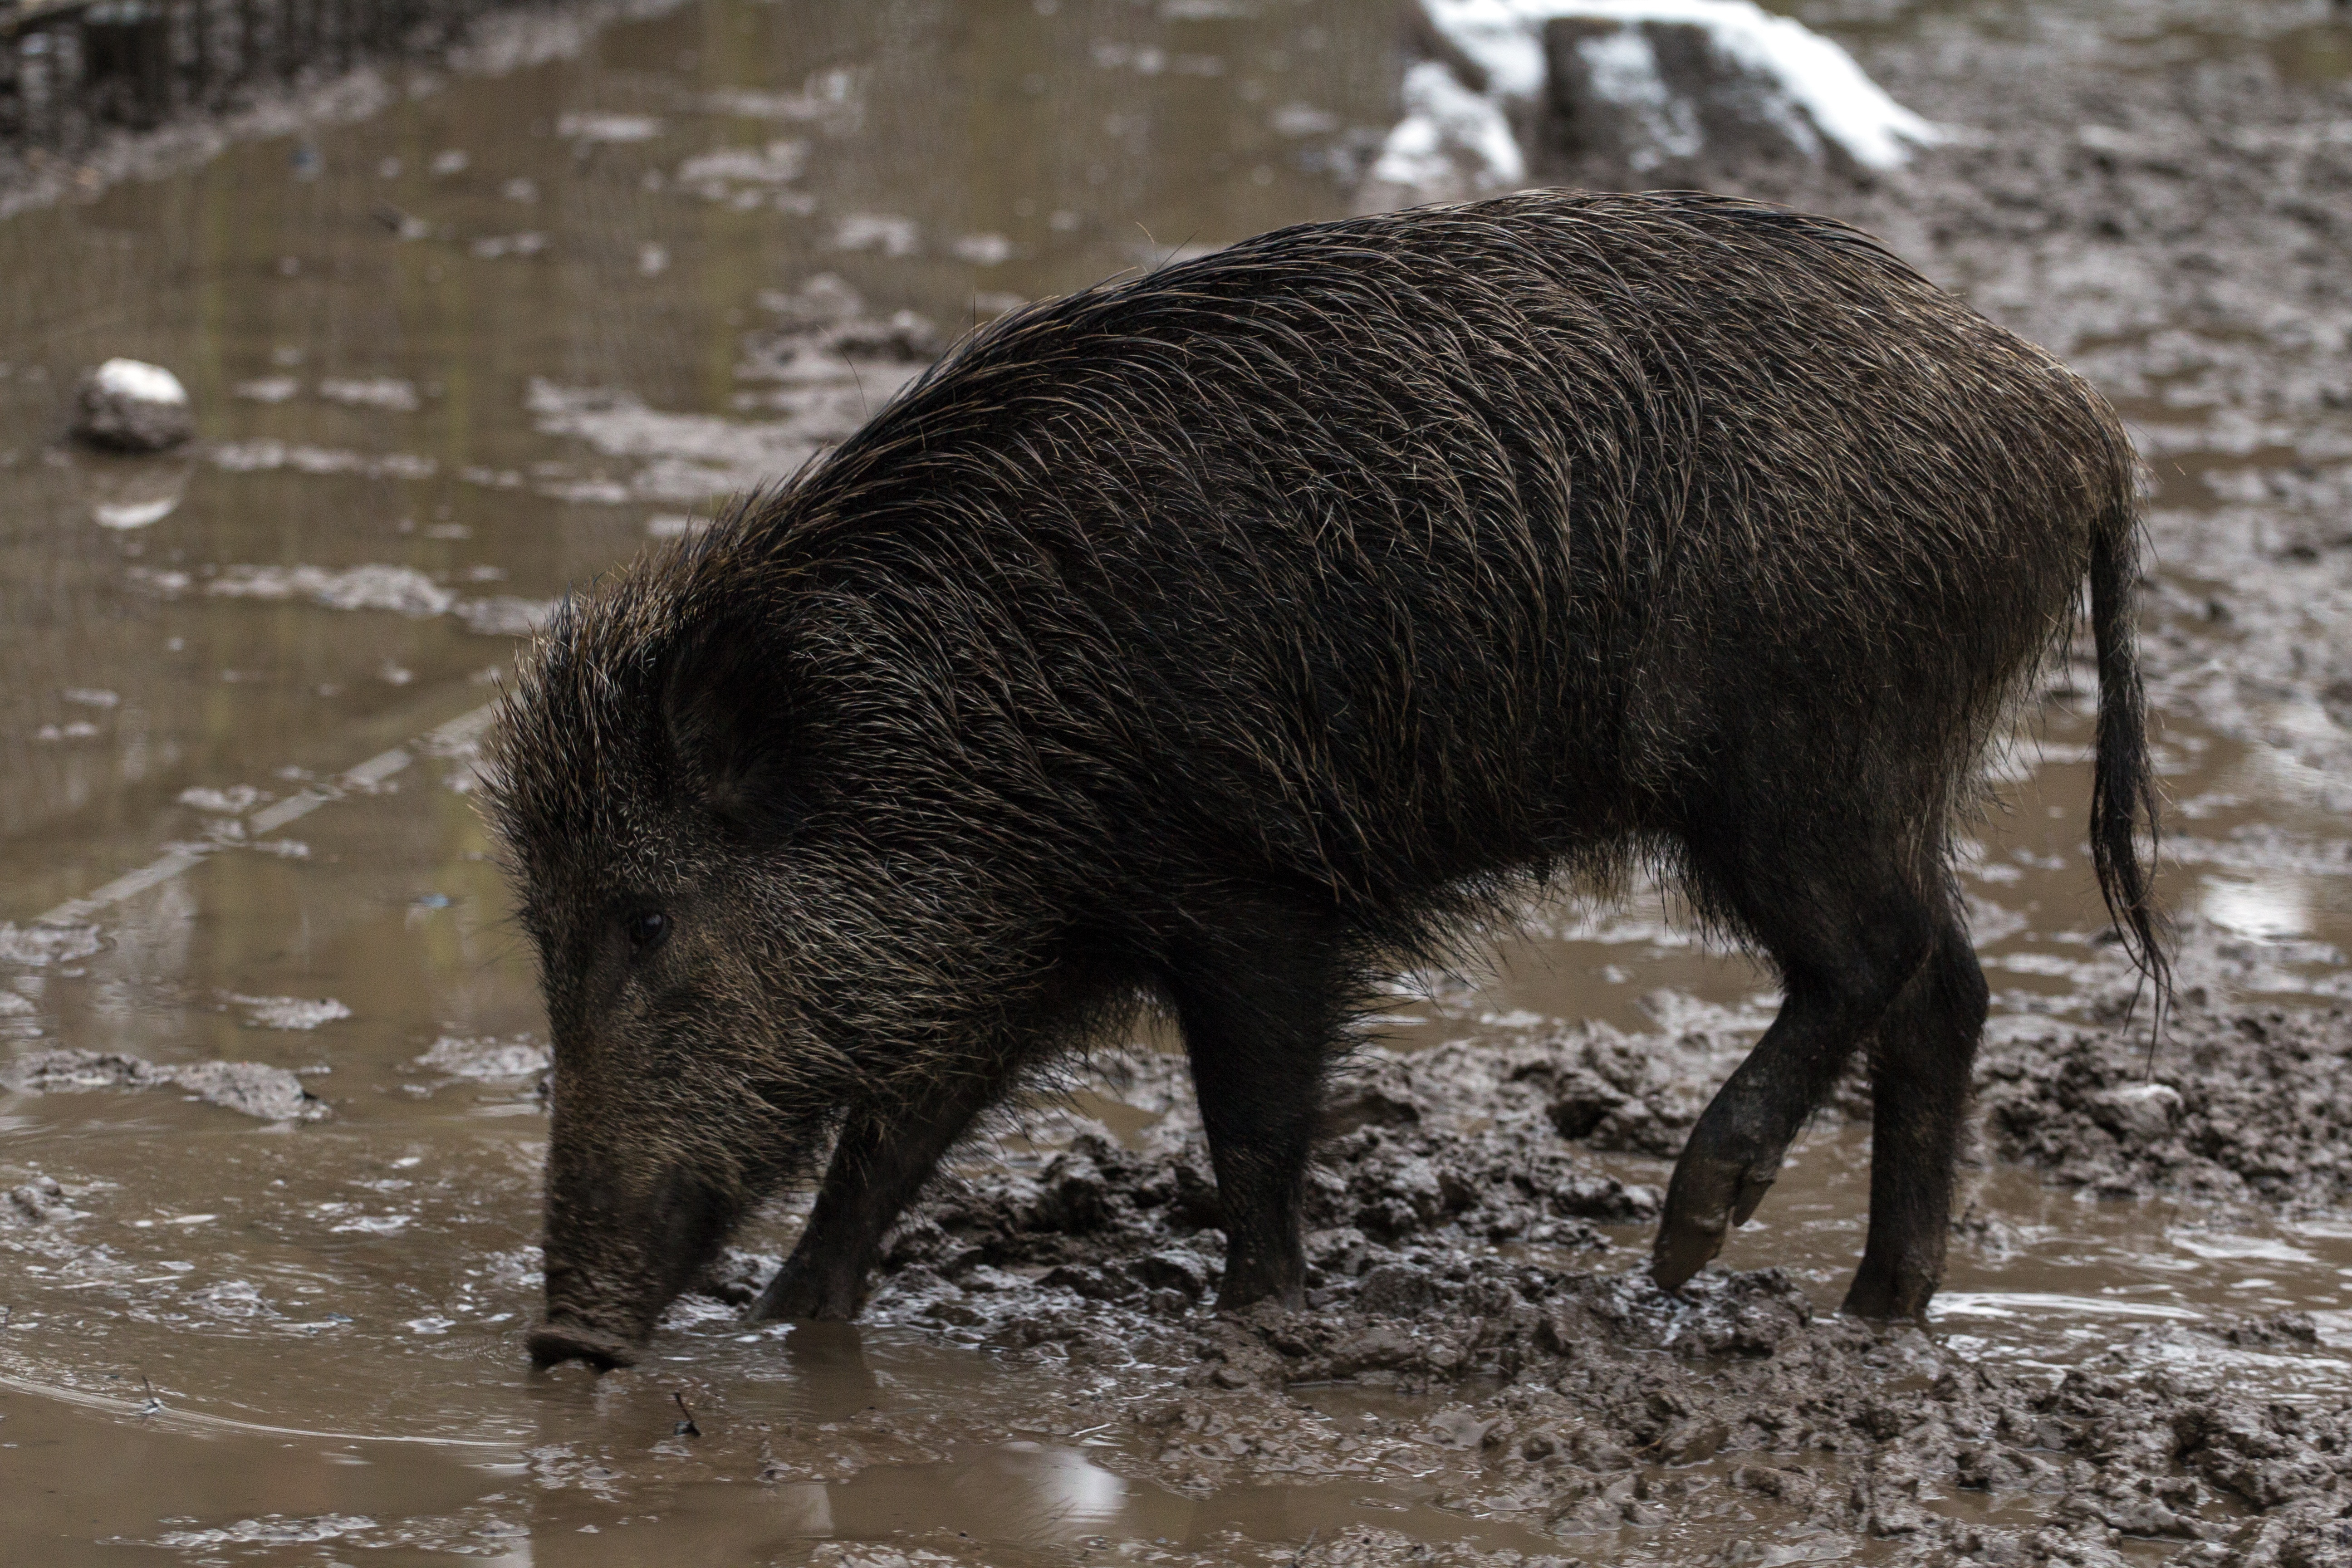
nature, forest, wildlife, wild, mud, mammal, fauna, vertebrate, pig, bristles, wild boar, wild boars, domestic pig, pig like mammal, peccary